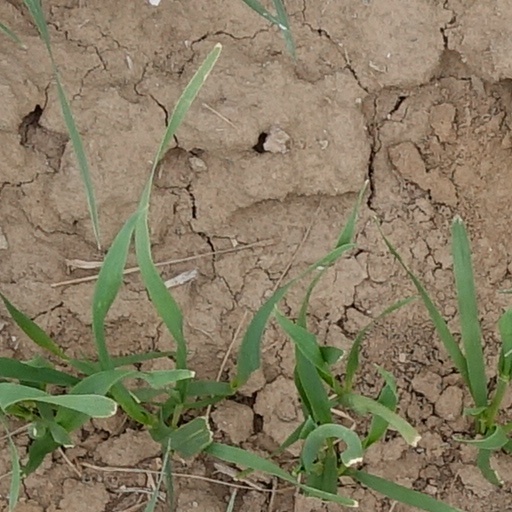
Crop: wheat